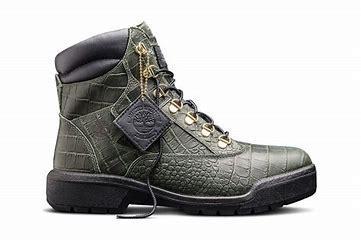
Brand: Timberland
Model: 6 Inch Field